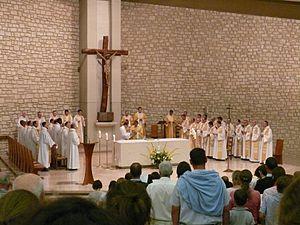
Les prêtres de l'Institut Notre-Dame-de-Vie dans la chapelle Sainte-Emérentienne à Venasque (Vaucluse, Provence-Alpes-Côte d'Azur, France).
L'Institut Notre-Dame de Vie est un institut séculier de l'Église catholique fondé par le père Marie-Eugène de l'Enfant-Jésus dans les années 1930.